Anti-communism

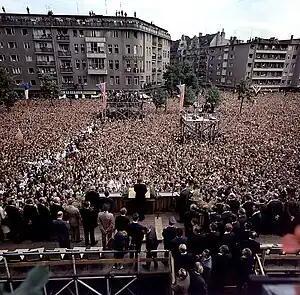
John F. Kennedy's 1963 "Ich bin ein Berliner" speech in West Berlin

In the decade preceding the Spanish Civil War, the Communist Party of Spain (PCE) was overshadowed by and competed with Spain's anarcho-syndicalist and Socialist counterparts. Under the dictatorship of Miguel Primo de Rivera, "most prominent party members were jailed", and the party headquarters were moved to Paris. Furthermore, the party was weakened by factionalism in the Comintern and the poor representatives it was sent from Moscow. Until 1934, when the PCE joined Manuel Azaña's government, the PCE opposed the Republic. Left consolidation under Prime Minister Azaña corresponded with the Comintern directive to form broad coalitions opposing fascism. Upon their 1934 merger with the PSOE under the , the communists reversed their view on the Republic and their influence expanded. Between 1934 and 1936, the PCE's membership grew from approximately one thousand to thirty thousand.